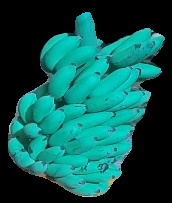
Variety: elakki-bale
Grade: grade2